Ortnit

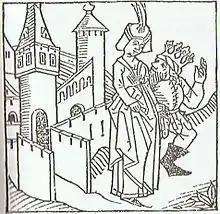
Alberich seduces the Lombard queen. Woodcut from the printed Heldenbuch, c. 1480.

I. (Strophes 1–69) In his castle at Garda, King Ortnit of Lambarten (Lombardy) tells his vassals that he means to seek a wife, and one of them, his uncle Ilyas, King of Russia, mentions the beautiful daughter of Machorel of Muntabur (Mount Tabor), a heathen king. In spite of the fact that Machorel kills any suitor for his daughter, intending to marry her himself once his wife is dead, Ortnit sets his heart on her.